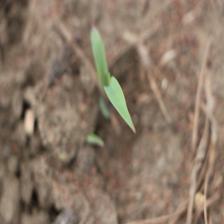
Label: Sorghum